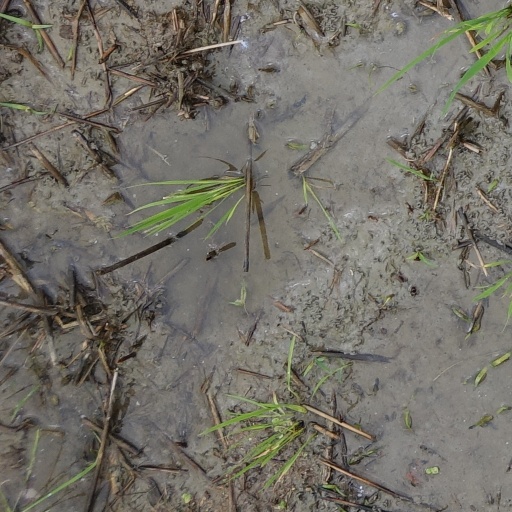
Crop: rice